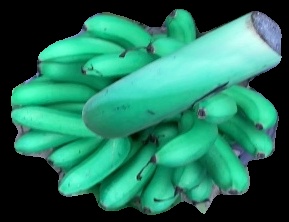
Variety: rasbale
Grade: grade1